Mabel Cheung

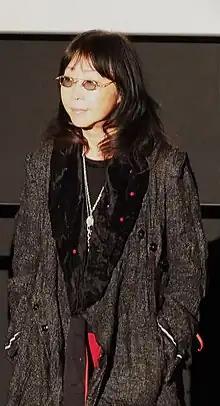
Cheung at the 2015 Toronto International Film Festival

Mabel Cheung Yuen Ting (born 17 November 1950) is a film director from Hong Kong. She is one of the leading directors in Hong Kong cinema and is considered one of the three women (along with Ann Hui and Clara Law) to achieve acclaim in the New Wave/Second Wave in Hong Kong. Cheung made her first film in 1985 as a student at New York University. Cheung is known for working with the migration issues of Hongkongers and overseas Chinese, especially before the 1997 handover of Hong Kong.